Emergence (2021)

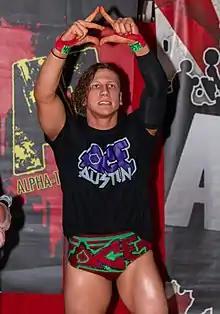
Ace Austin won a four-way match to become number one contender to the Impact World Championship.

The fifth match involved Ace Austin (with Madman Fulton), Chris Sabin, Moose, and Sami Callihan in a four-way match, where the winner becomes the number one contender for the Impact World Championship. Callihan delivers chops and kicks to Moose before Sabin takes him out with a hurricanrana. Austin and Sabin battle in the ring, but Callihan sends the latter to the outside, then gives the former a Death Valley driver into the corner. Callihan kicks Fulton on the outside, but gets booted by Moose, who powerbombs Sabin over the top rope to the floor. Austin hits a Fosbury Flop on Callihan and Moose, but gets powerbombed by the latter on the apron. Moose takes control of the action in the ring, but Sabin fights back with an enzuigiri, a dropkick into the corner, and a tornado DDT for two. Austin gets some offense on Moose and Sabin, hits "The Fold" on Callihan for a near fall, but gets caught in a spike piledriver for another near fall. All four men exchange strikes and moves in the ring that takes them down. Sabin and Callihan trade chops with each other, before the latter takes the former out with a piledriver. Moose hits a pair of uranages on Austin, but gets hit with a chair by Callihan, allowing Austin to get the roll up and win.